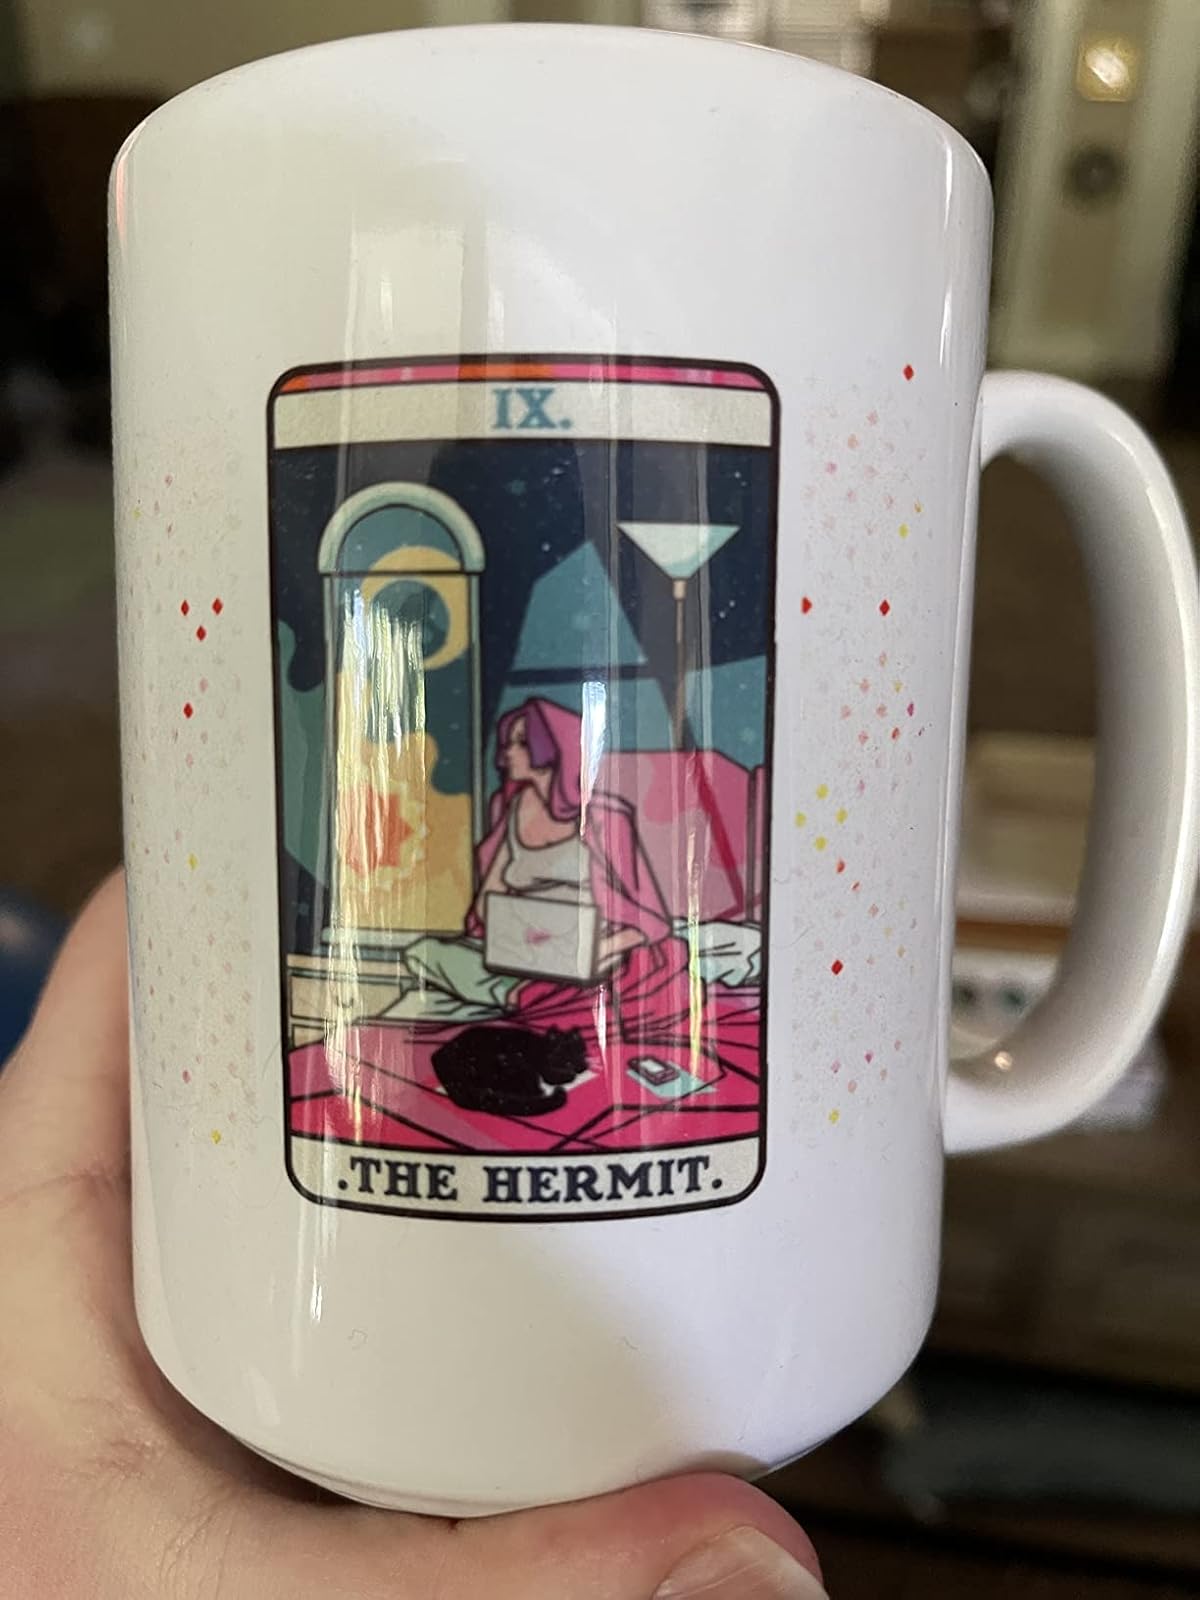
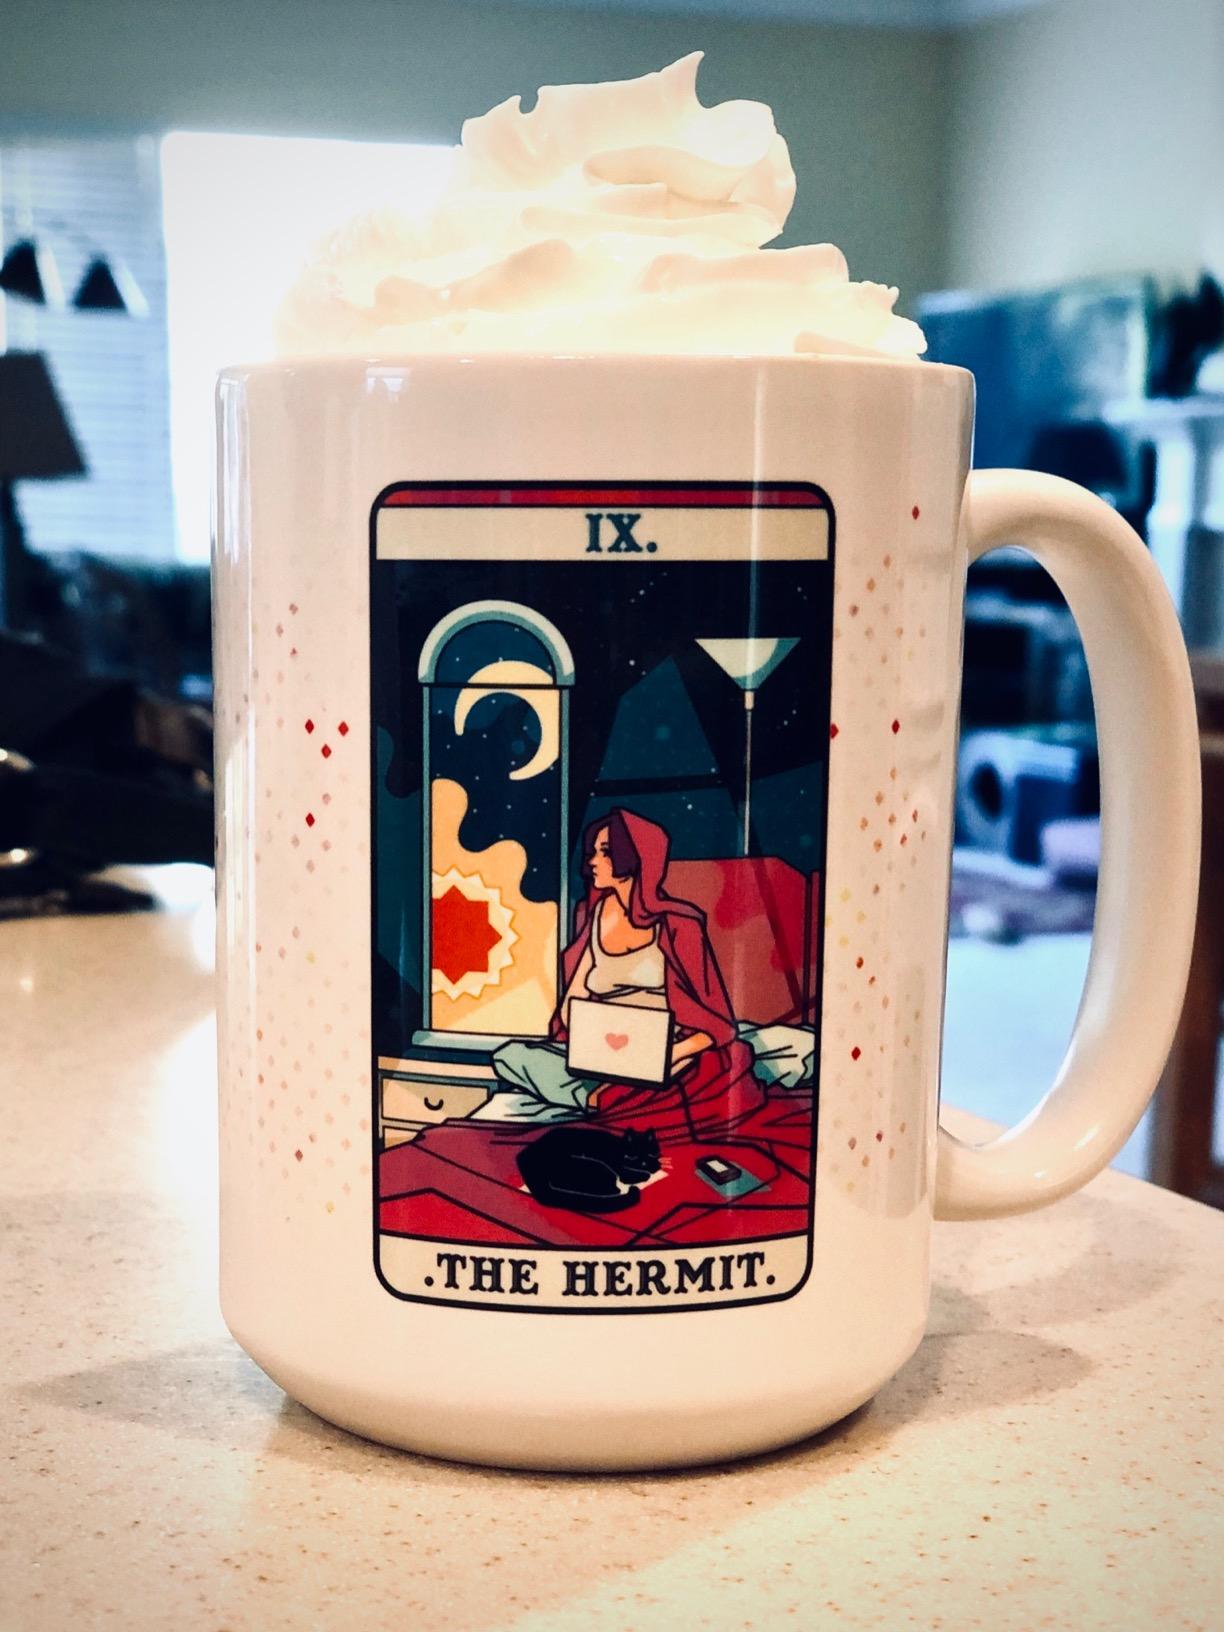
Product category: items_mug
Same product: yes